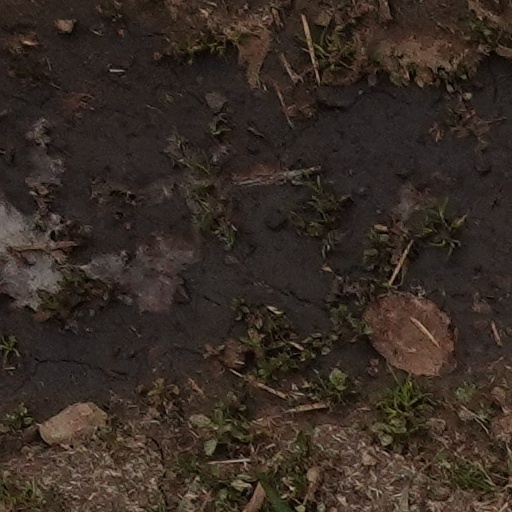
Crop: wheat